Fack ju Göhte

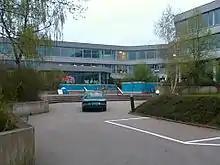
Set of the Goethe-Gesamtschule in Unterhaching on the first day of shooting

Filming took place mainly in Munich and Berlin. The "Lise-Meitner-Gymnasium" in Unterhaching served as the backdrop of the Goethe-Gesamtschule in the film. The school had been used before in films, such as "Schule", "Die Wolke", and the ZDF television series "Klimawechsel". Filming in Berlin was done, among other places, on the Kurfürstendamm and in an apartment block area in Neukölln. Also, the swimming pool scenes were shot in Berlin. The prison scenes were shot in a former East German prison in Keibelstraße in Berlin.